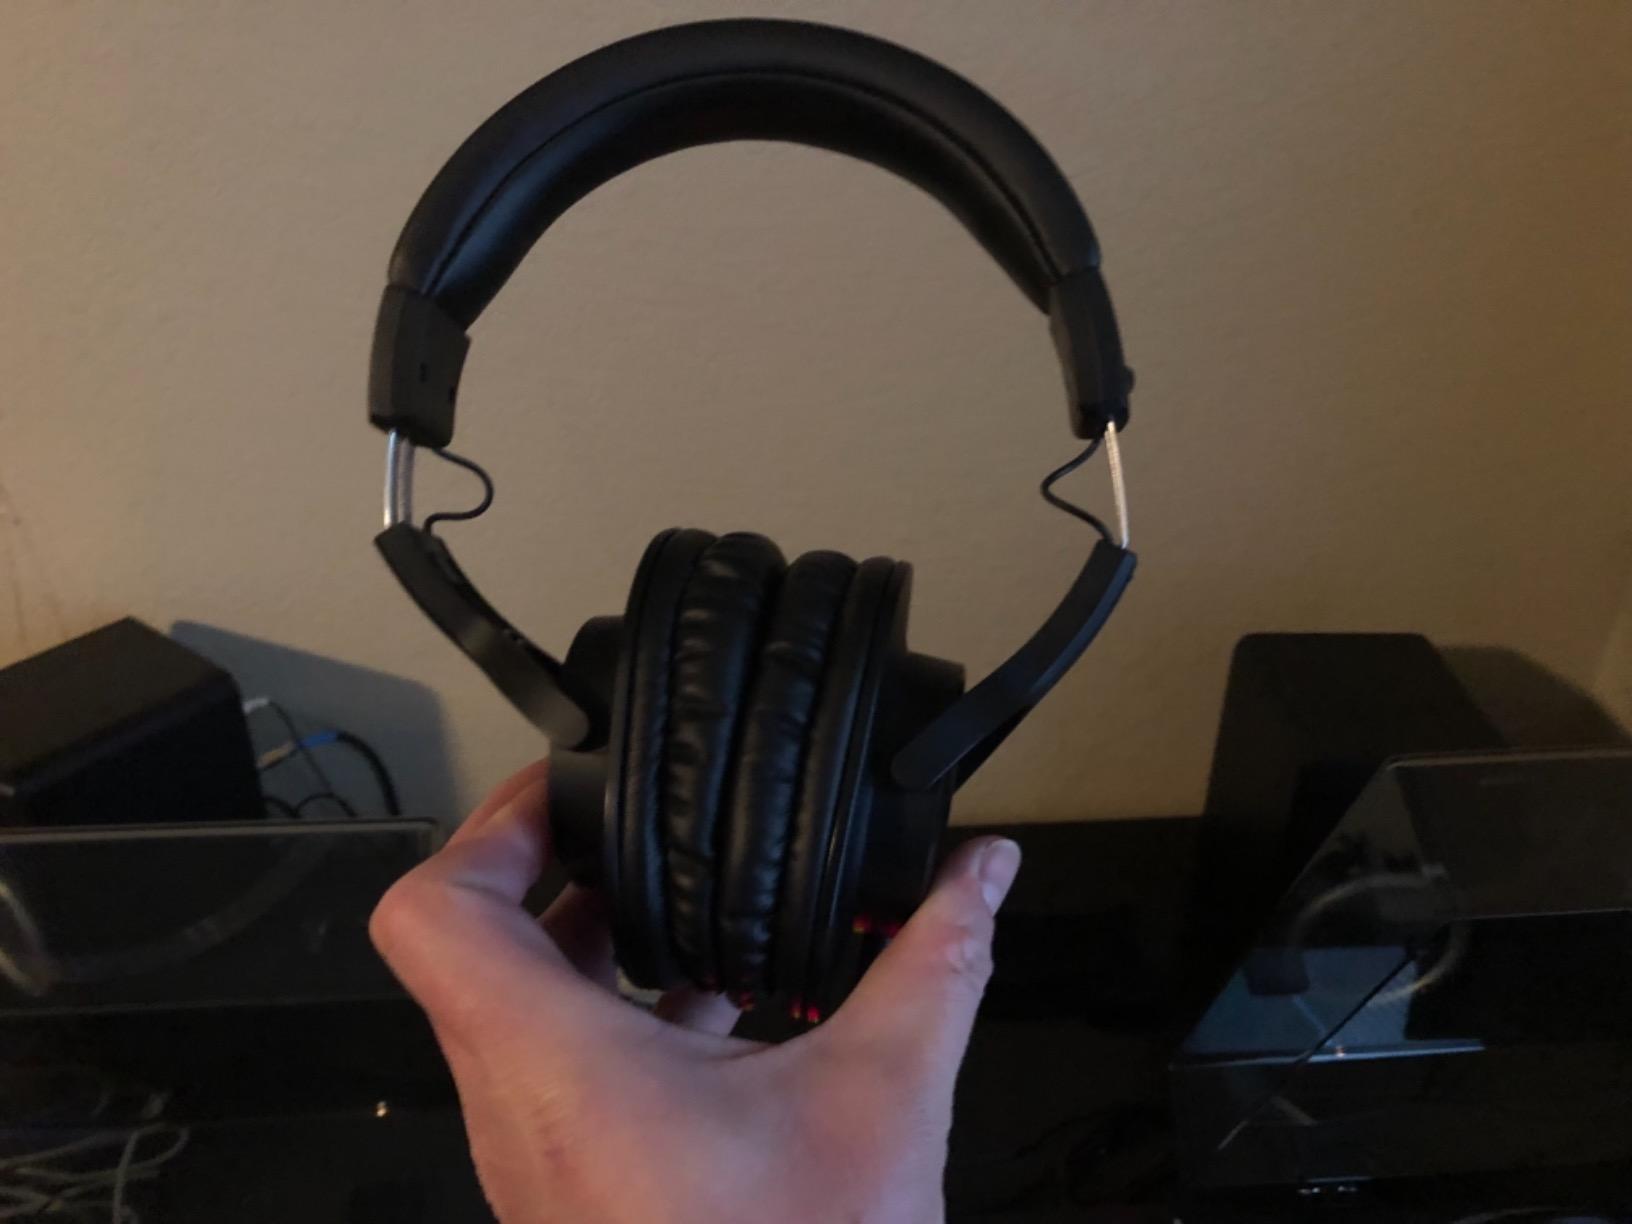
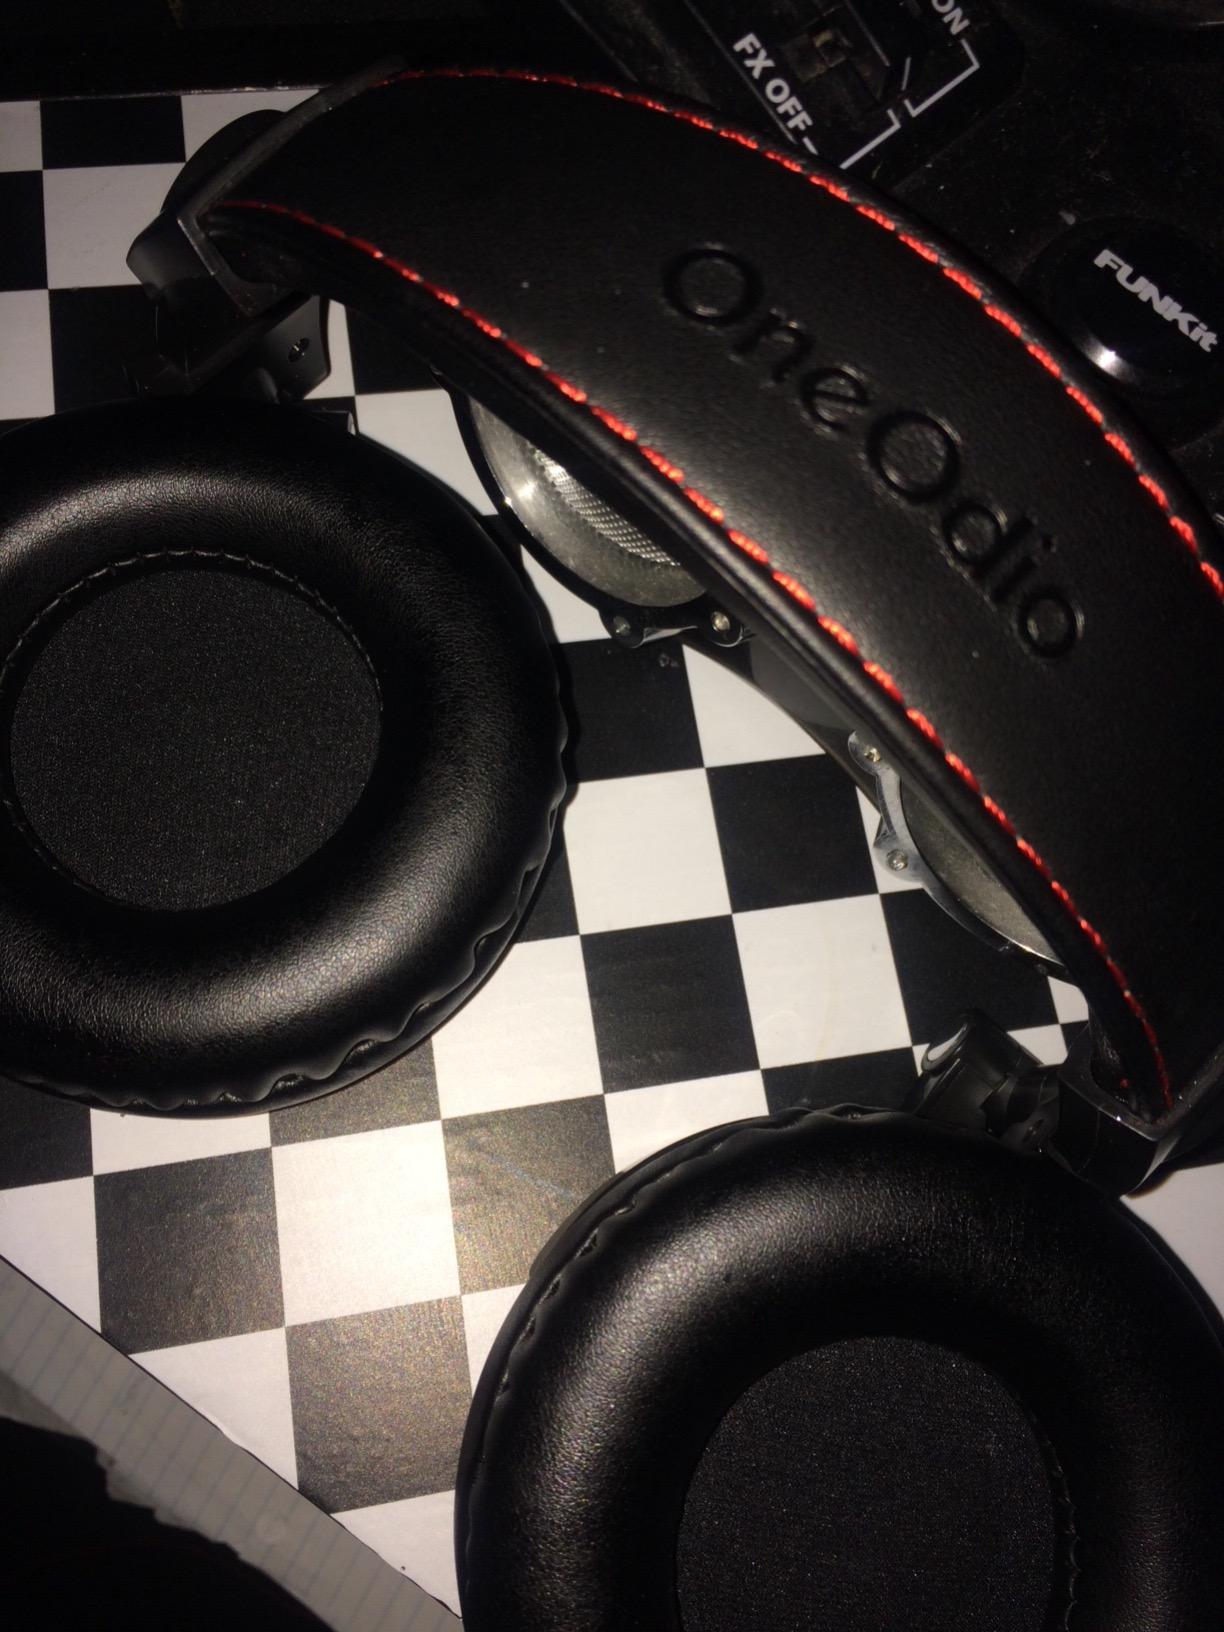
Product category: headphones
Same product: no